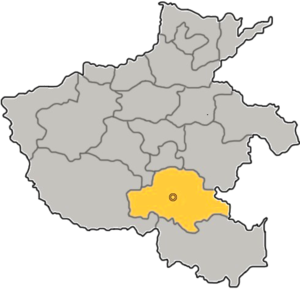
Le diocèse de Zhumadian est un siège de l'Église catholique en République populaire de Chine, suffragant de l'archidiocèse de Kaifeng. Le siège est vacant.
Zhumadian est une ville-préfecture du sud de la province du Henan en Chine. La population de sa juridiction était de 8 263 100 habitants en 2003.